A Woman's Decision

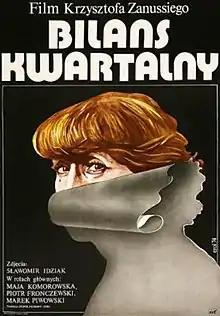

A Woman's Decision (also known as "The Quarterly Balance") is a 1975 Polish drama film written and directed by Krzysztof Zanussi.